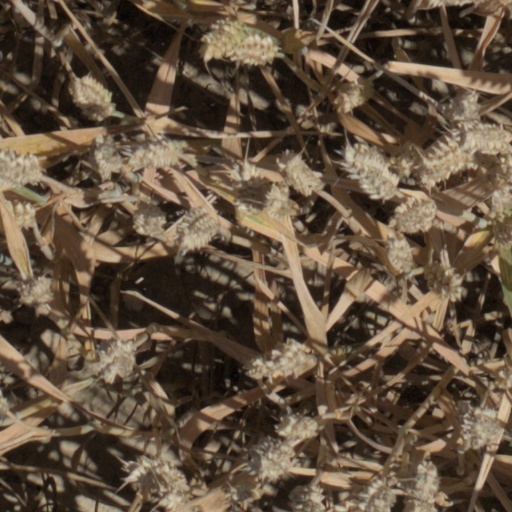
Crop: wheat